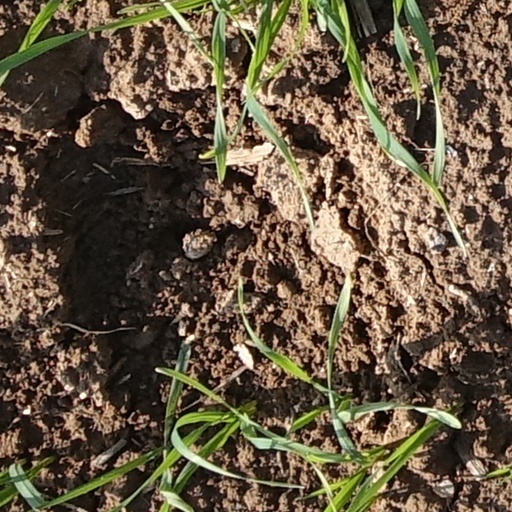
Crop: wheat